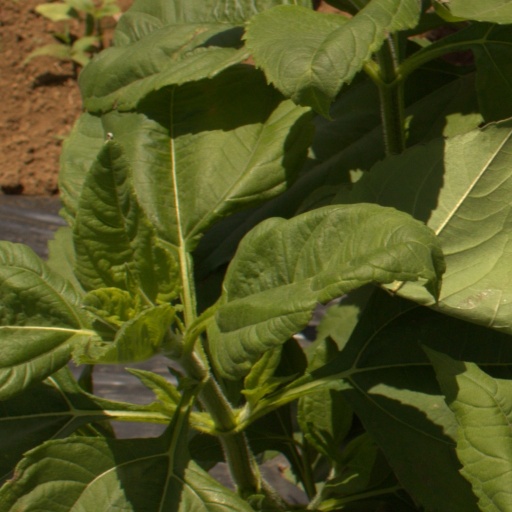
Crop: Jerusalem artichoke